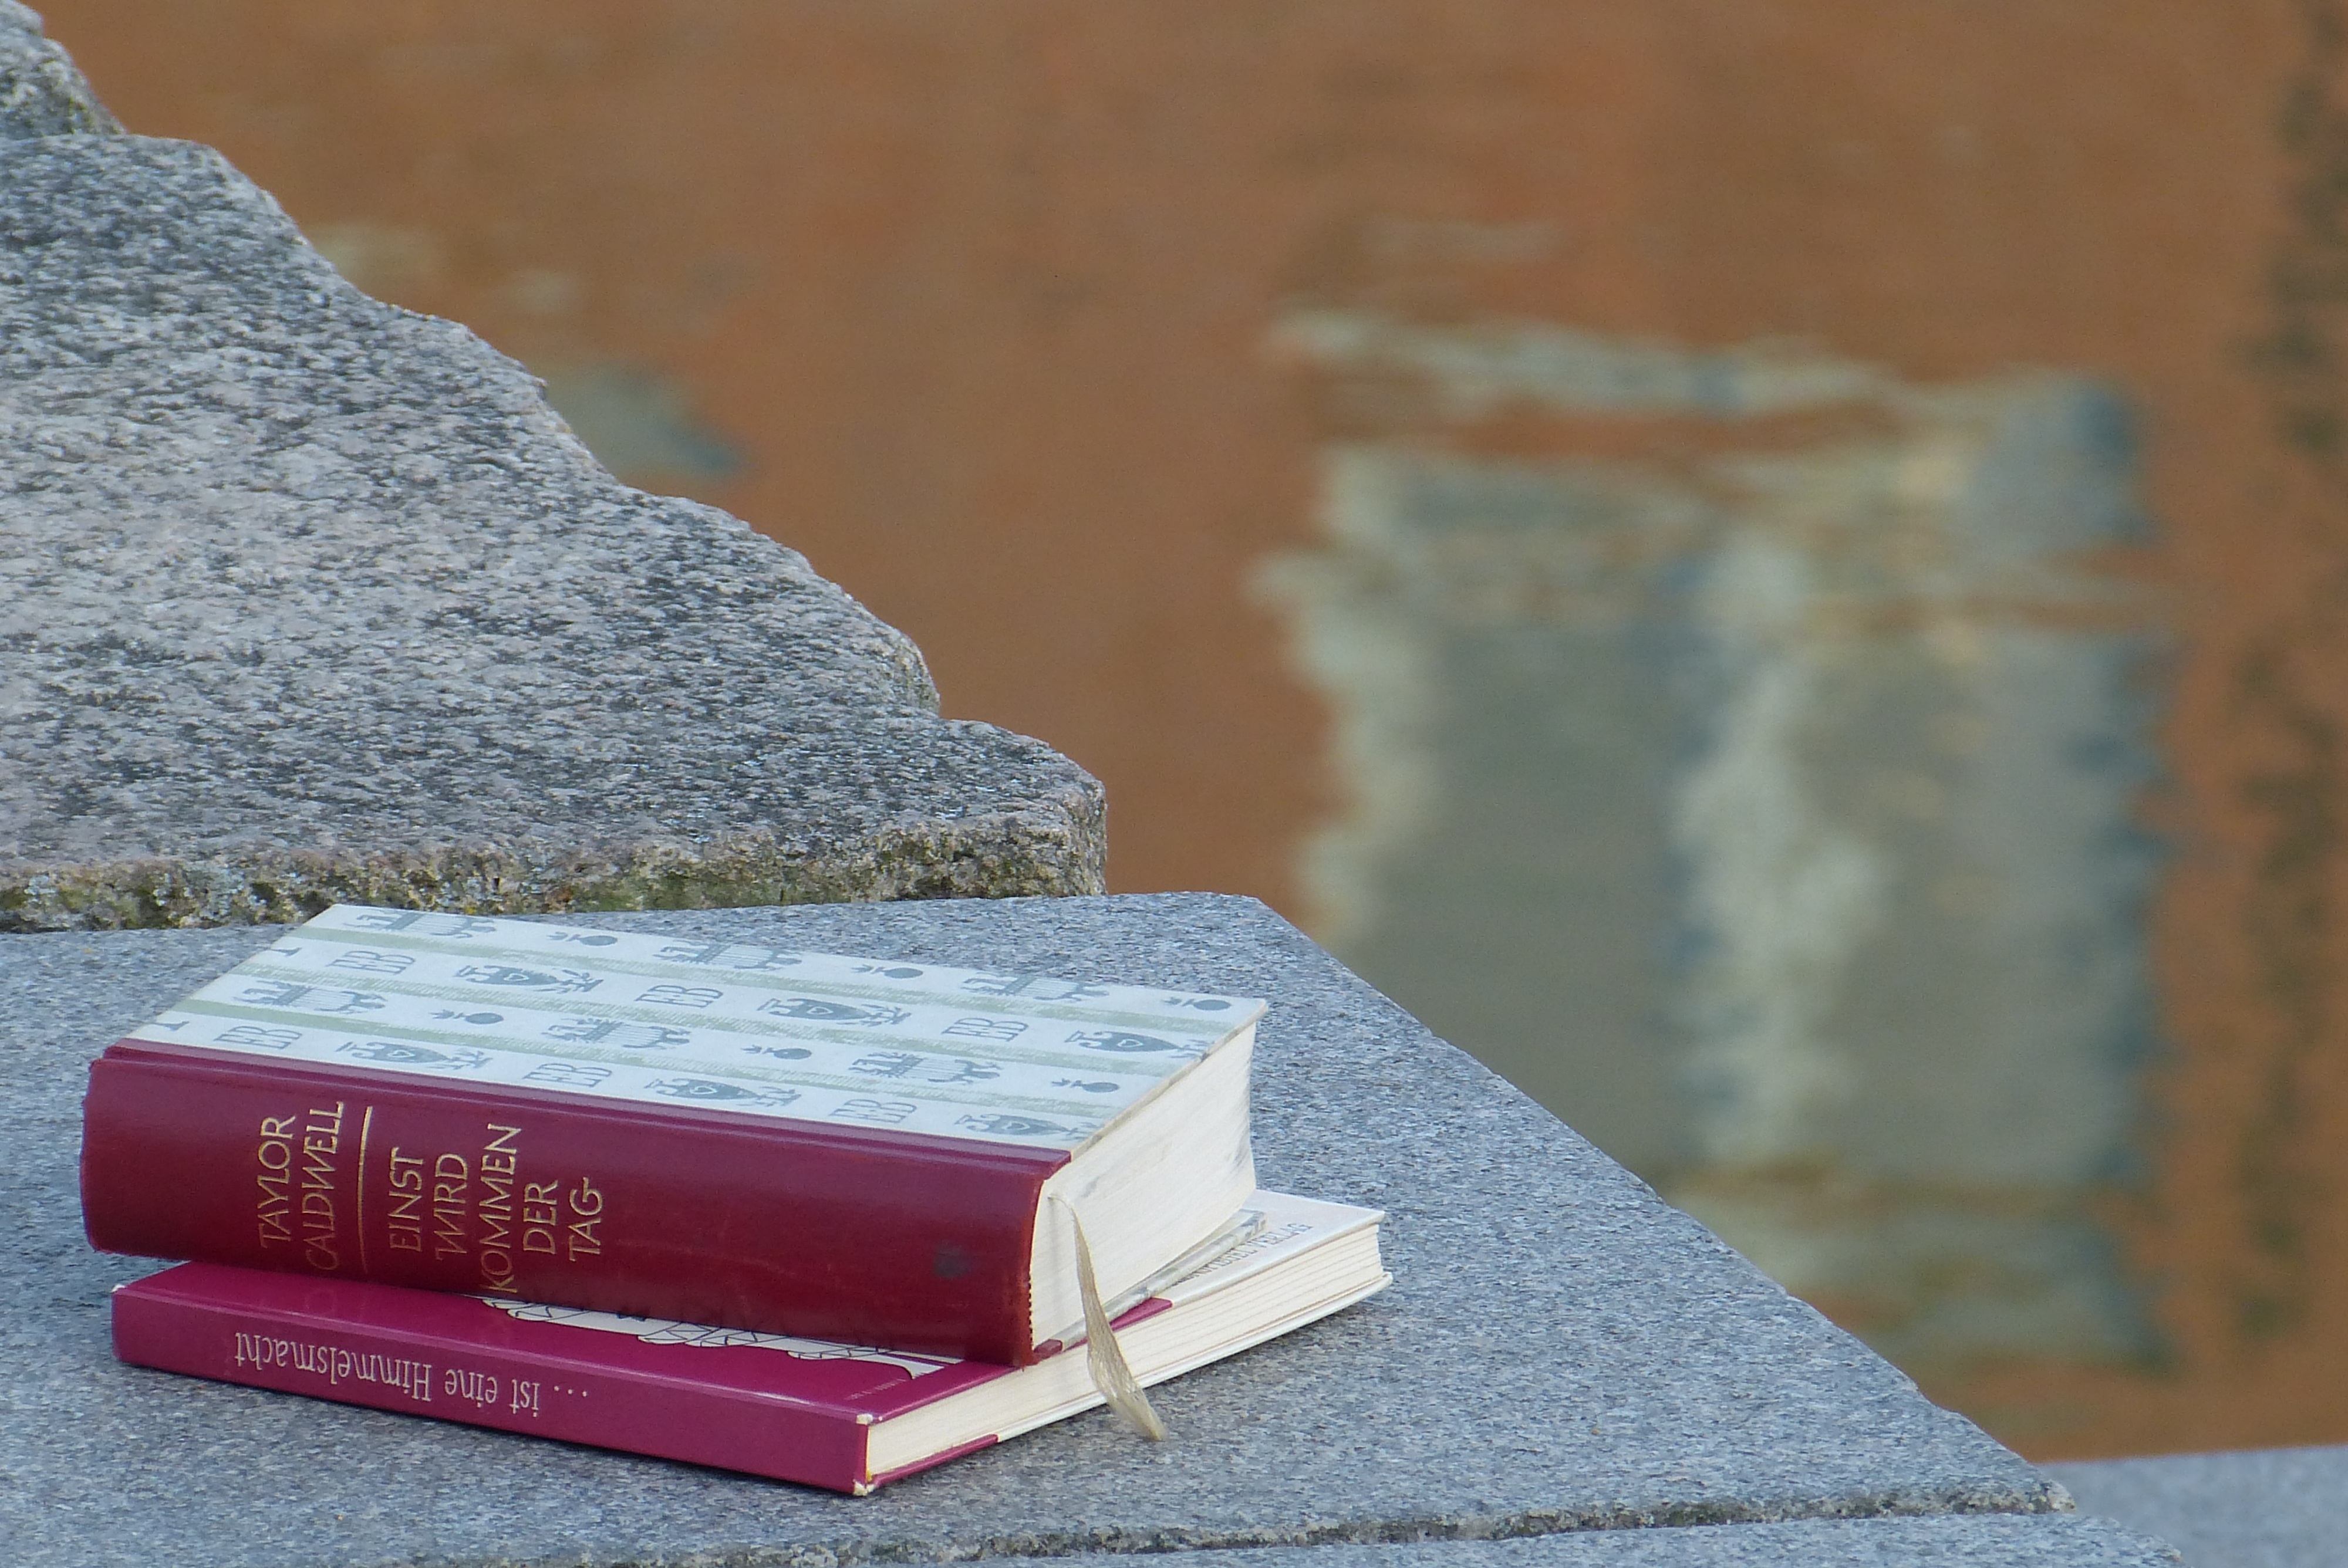
sea, book, read, wood, port, still life, material, relaxation, enjoy, town hall, husum